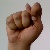
The image shows a hand gesture representing the letter 'T' in Indian Sign Language.